London Oratory School Schola

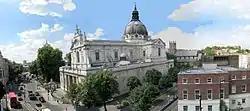
The London Oratory church

An annual performance is the Schola Foundation Concert. This concert featured the world premiere of Roxanna Panufnik's "Schola Missa de Angelis" – a work written for the choir. The London Oratory Schola Foundation is a charity set up to help finance the Schola and its work. Past concerts have included Panufnik's Westminster Mass, Britten's St Nicholas, Jenkins' Armed Man, Haydn's Missa in tempore belli and many sacred choral works.